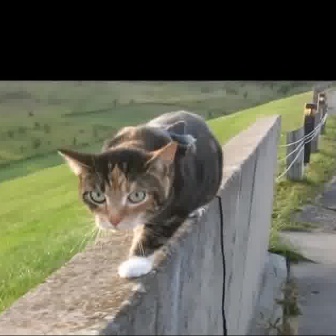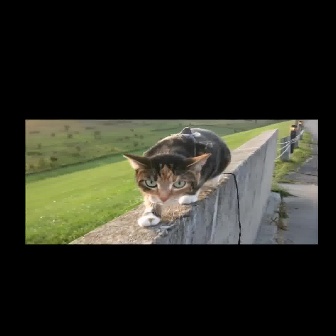
  Please identify the target specified by the bounding box [54,109,223,278] in the first image and locate it in the second image. Return the coordinates in [x_min,y_min,x_max,y_max] format.
Answer: [122,126,232,236]